Acceleration (human development)

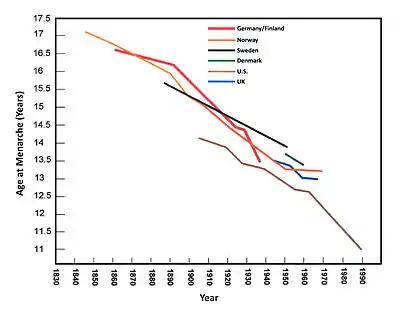
Secular trend in decrease in age of menarche in Western European and North American girlsAfter:

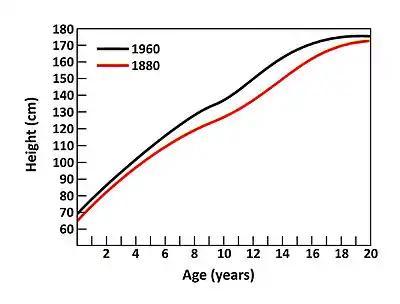
Stature comparison between American-born children of European descent and earlier populations of the same heritageAfter:

Acceleration in human development process is the phenomenon which has been registered in many populations around the world. This applies equally to the growth of certain anthropometric parameters and the speed of reaching sexual maturity. These facts illustrate the results of secular changes in body height and appearance of the first menstruation (menarche).